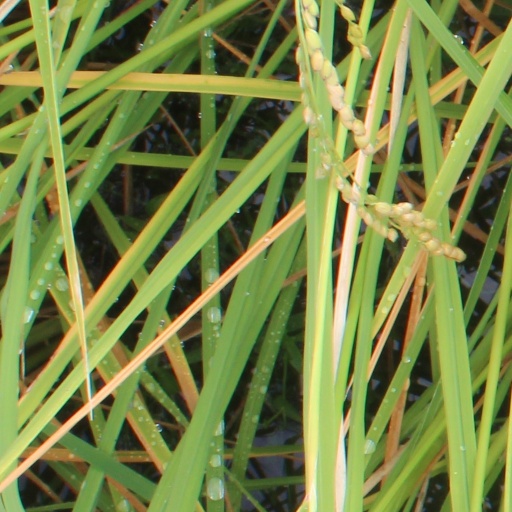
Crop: rice